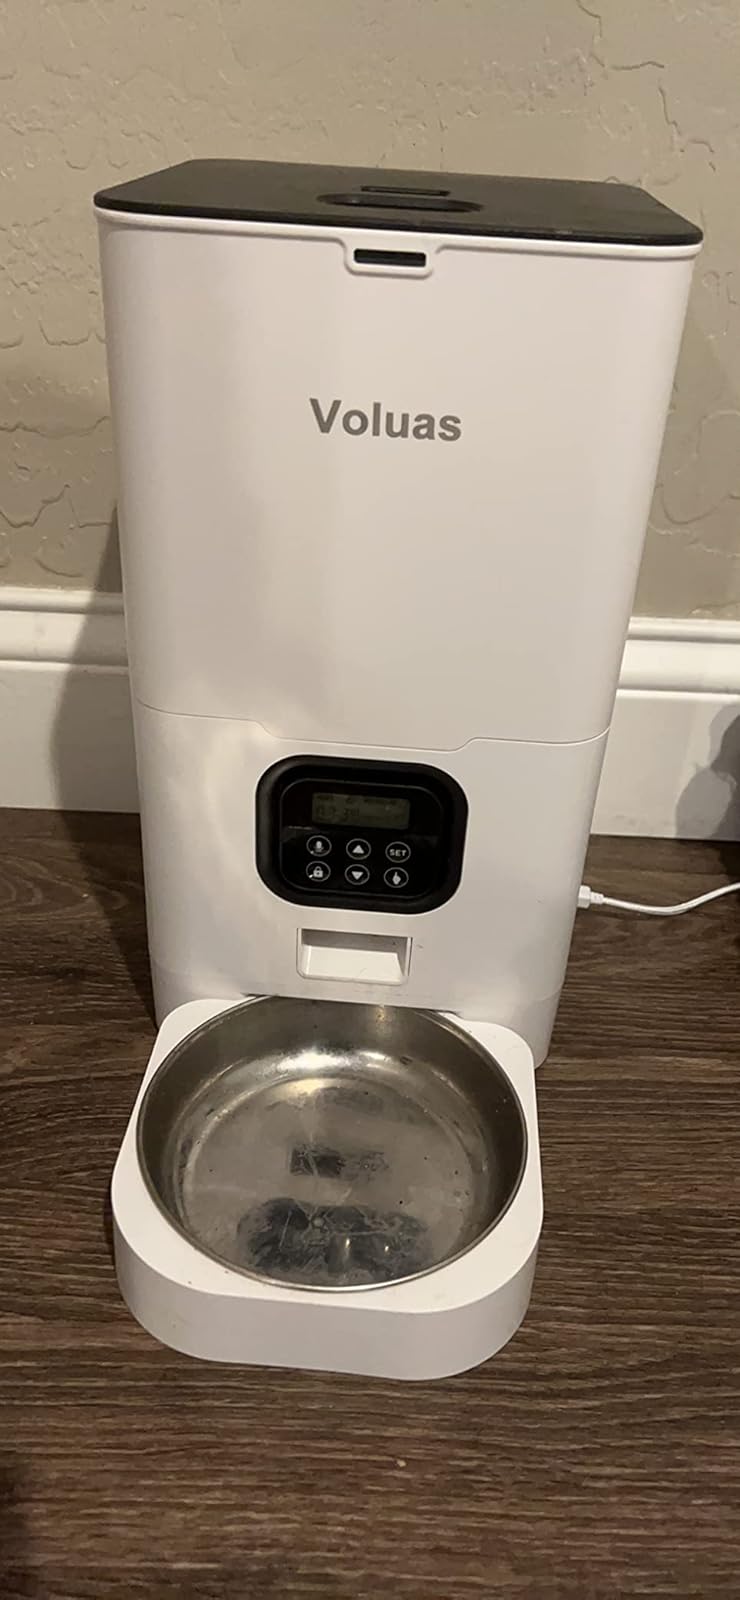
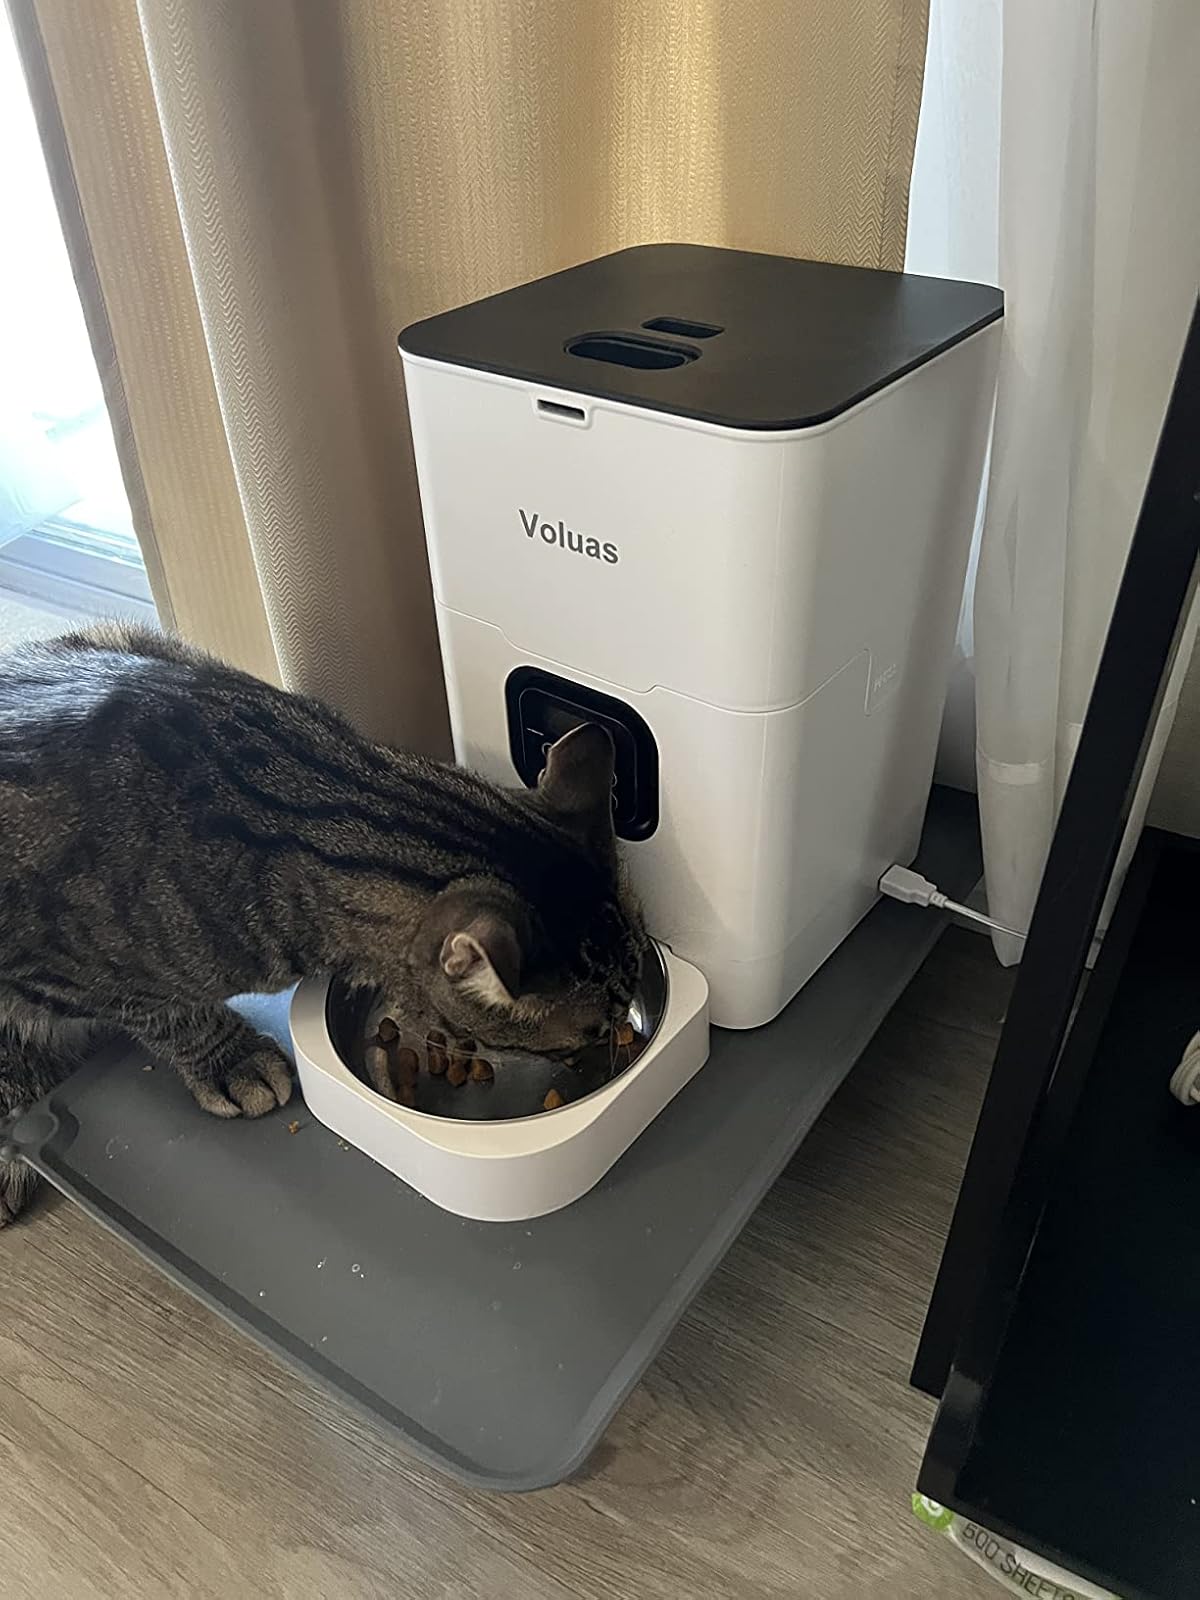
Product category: items_feeder
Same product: yes